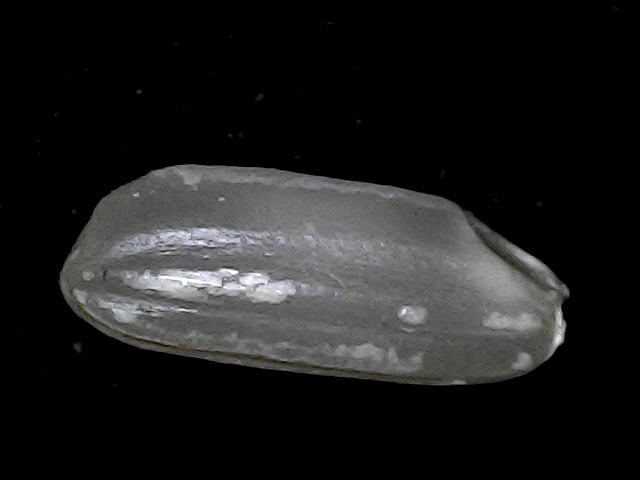
Rice variety: BD79